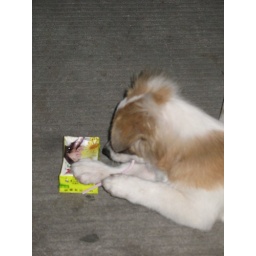
This is a cute dog that hid from a child under Justin's seat